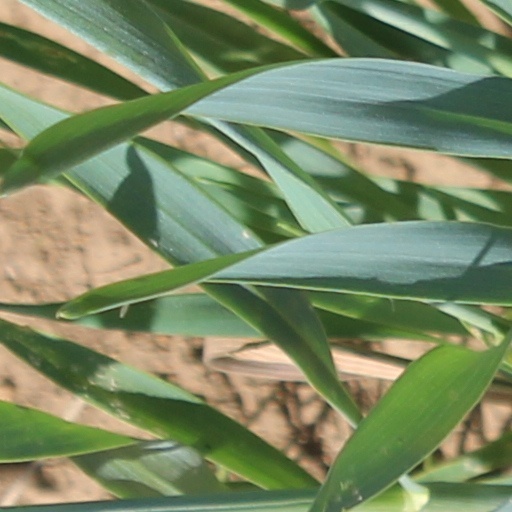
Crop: wheat